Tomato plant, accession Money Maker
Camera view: vertical (180 deg); turntable rotation: 30 degrees
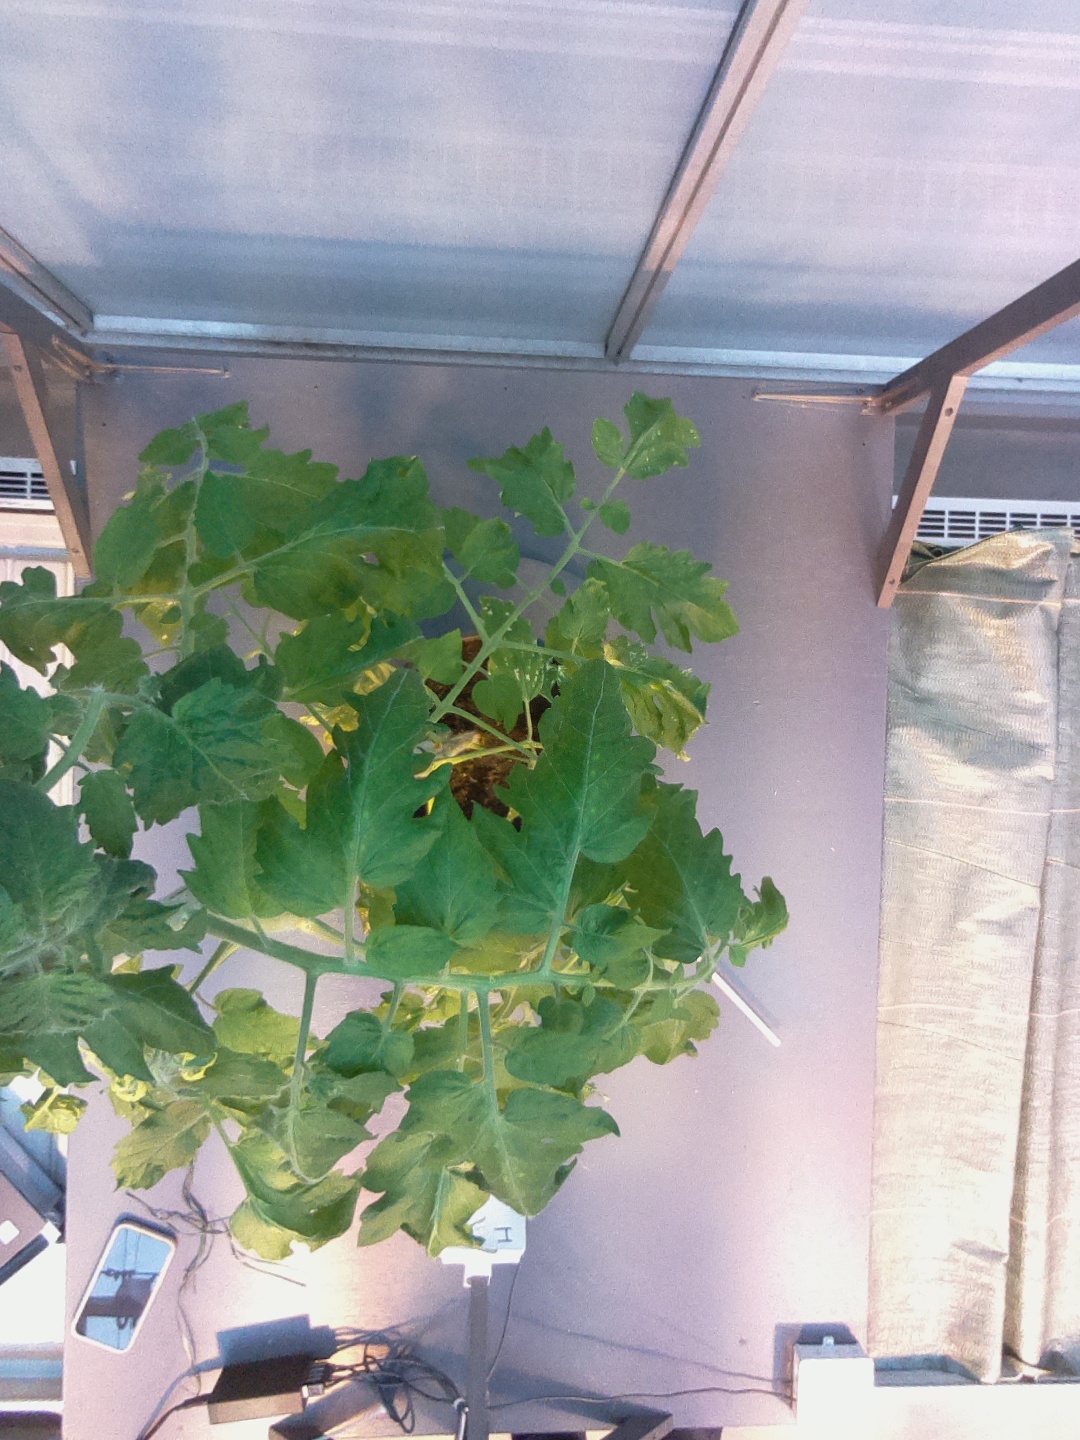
BBCH growth stage 62: 20%-30% of flowers open